Pamir (ship)

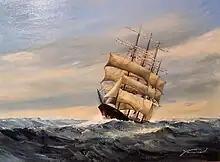
Painting of the "Pamir" by Yasmina (2008)

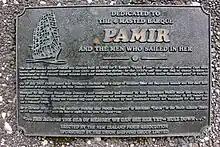
Plaque commemorating the "Pamir" installed on the waterfront, Wellington, New Zealand

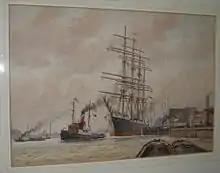
The "Pamir" leaving Wapping; watercolour by Richard Howard Penton, c. 1949

During World War II, "Pamir" was seized as a prize of war by the New Zealand government on 3 August 1941 while in port at Wellington. Ten commercial voyages were made under the New Zealand flag: five to San Francisco, three to Vancouver, one to Sydney and her last voyage across the Tasman from Sydney to Wellington carrying 2,700 tons of cement and 400 tons of nail wire. Weathering a storm during the last Tasman voyage is described in detail by one of the mates, Andrew Keyworth, in a letter never posted.